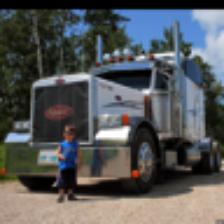
Label: NonHuman